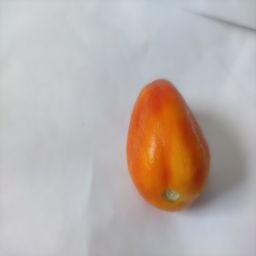
Crop: Tomato
Quality: Old